Human rights in the United Kingdom

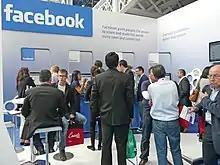
The world's biggest tech corporations, particularly Facebook, Google, Amazon, Microsoft and Apple have vast databases on user behaviour. In 2016, a scandal broke as it was found Facebook and other data was illegally taken and used for psychologically targeted adverts in the 2016 Brexit poll. The GDPR 2016 creates minimal data rights.

First, the Police Act 1997 sections 92 prohibits 'interference with property or with wireless telegraphy' without authorisation by a chief constable or others. Such listening or bugging devices may only be used 'for the prevention or detection of serious crime' that could lead to over 3 years of jail. A judicial commissioner's approval is further needed if a dwelling, bedroom or office is being bugged, and if refused the police can appeal to the Investigatory Powers Commissioner.